Smithfield, Queensland

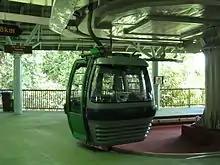
Skyrail Rainforest Cableway gondola

Cairns Regional Council operates a library at 70 Cheviot Street.